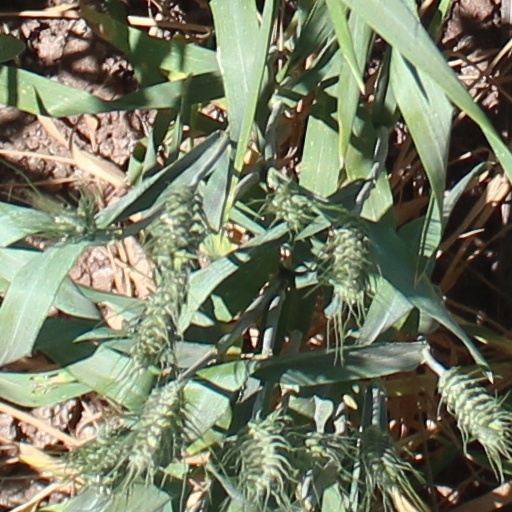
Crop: wheat